Athi River Super Bridge

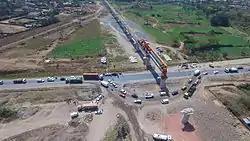
Athi River Super Bridge during construction, September 2016

The Athi River Super Bridge is the longest bridge on the Mombasa–Nairobi Standard Gauge Railway (SGR). It was built to carry a single-track railway line over the Athi River as it approaches the Kenyan capital city of Nairobi. At the time of its construction, the bridge was the sixth-longest bridge in Africa and the second-longest railway bridge, exceeded only by the Dona Ana Bridge at .